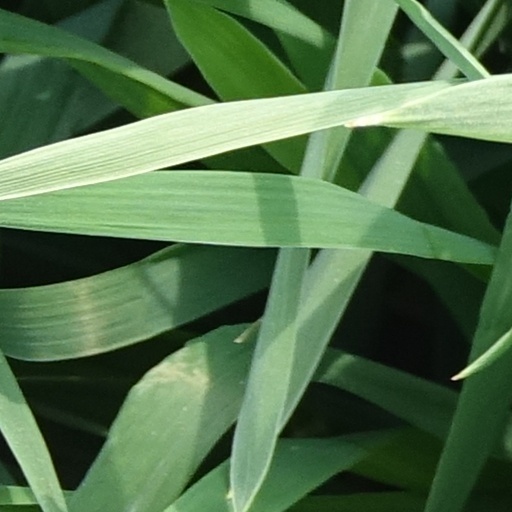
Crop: wheat